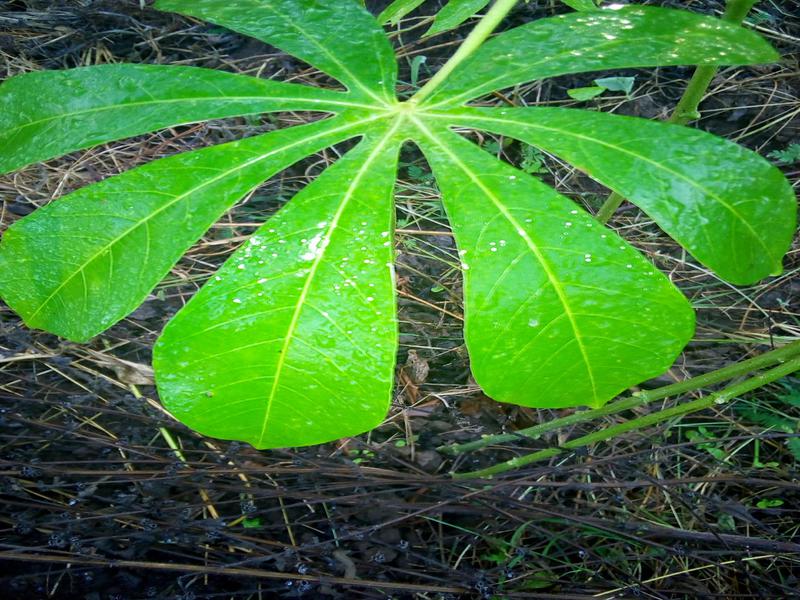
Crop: cassava
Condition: healthy